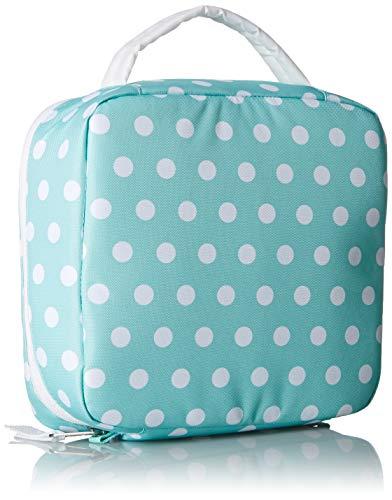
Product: JanSport Lunch Break
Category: Home & Kitchen | Kitchen & Dining | Storage & Organization | Travel & To-Go Food Containers | Lunch Bags
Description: Great Condition.
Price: $24.35